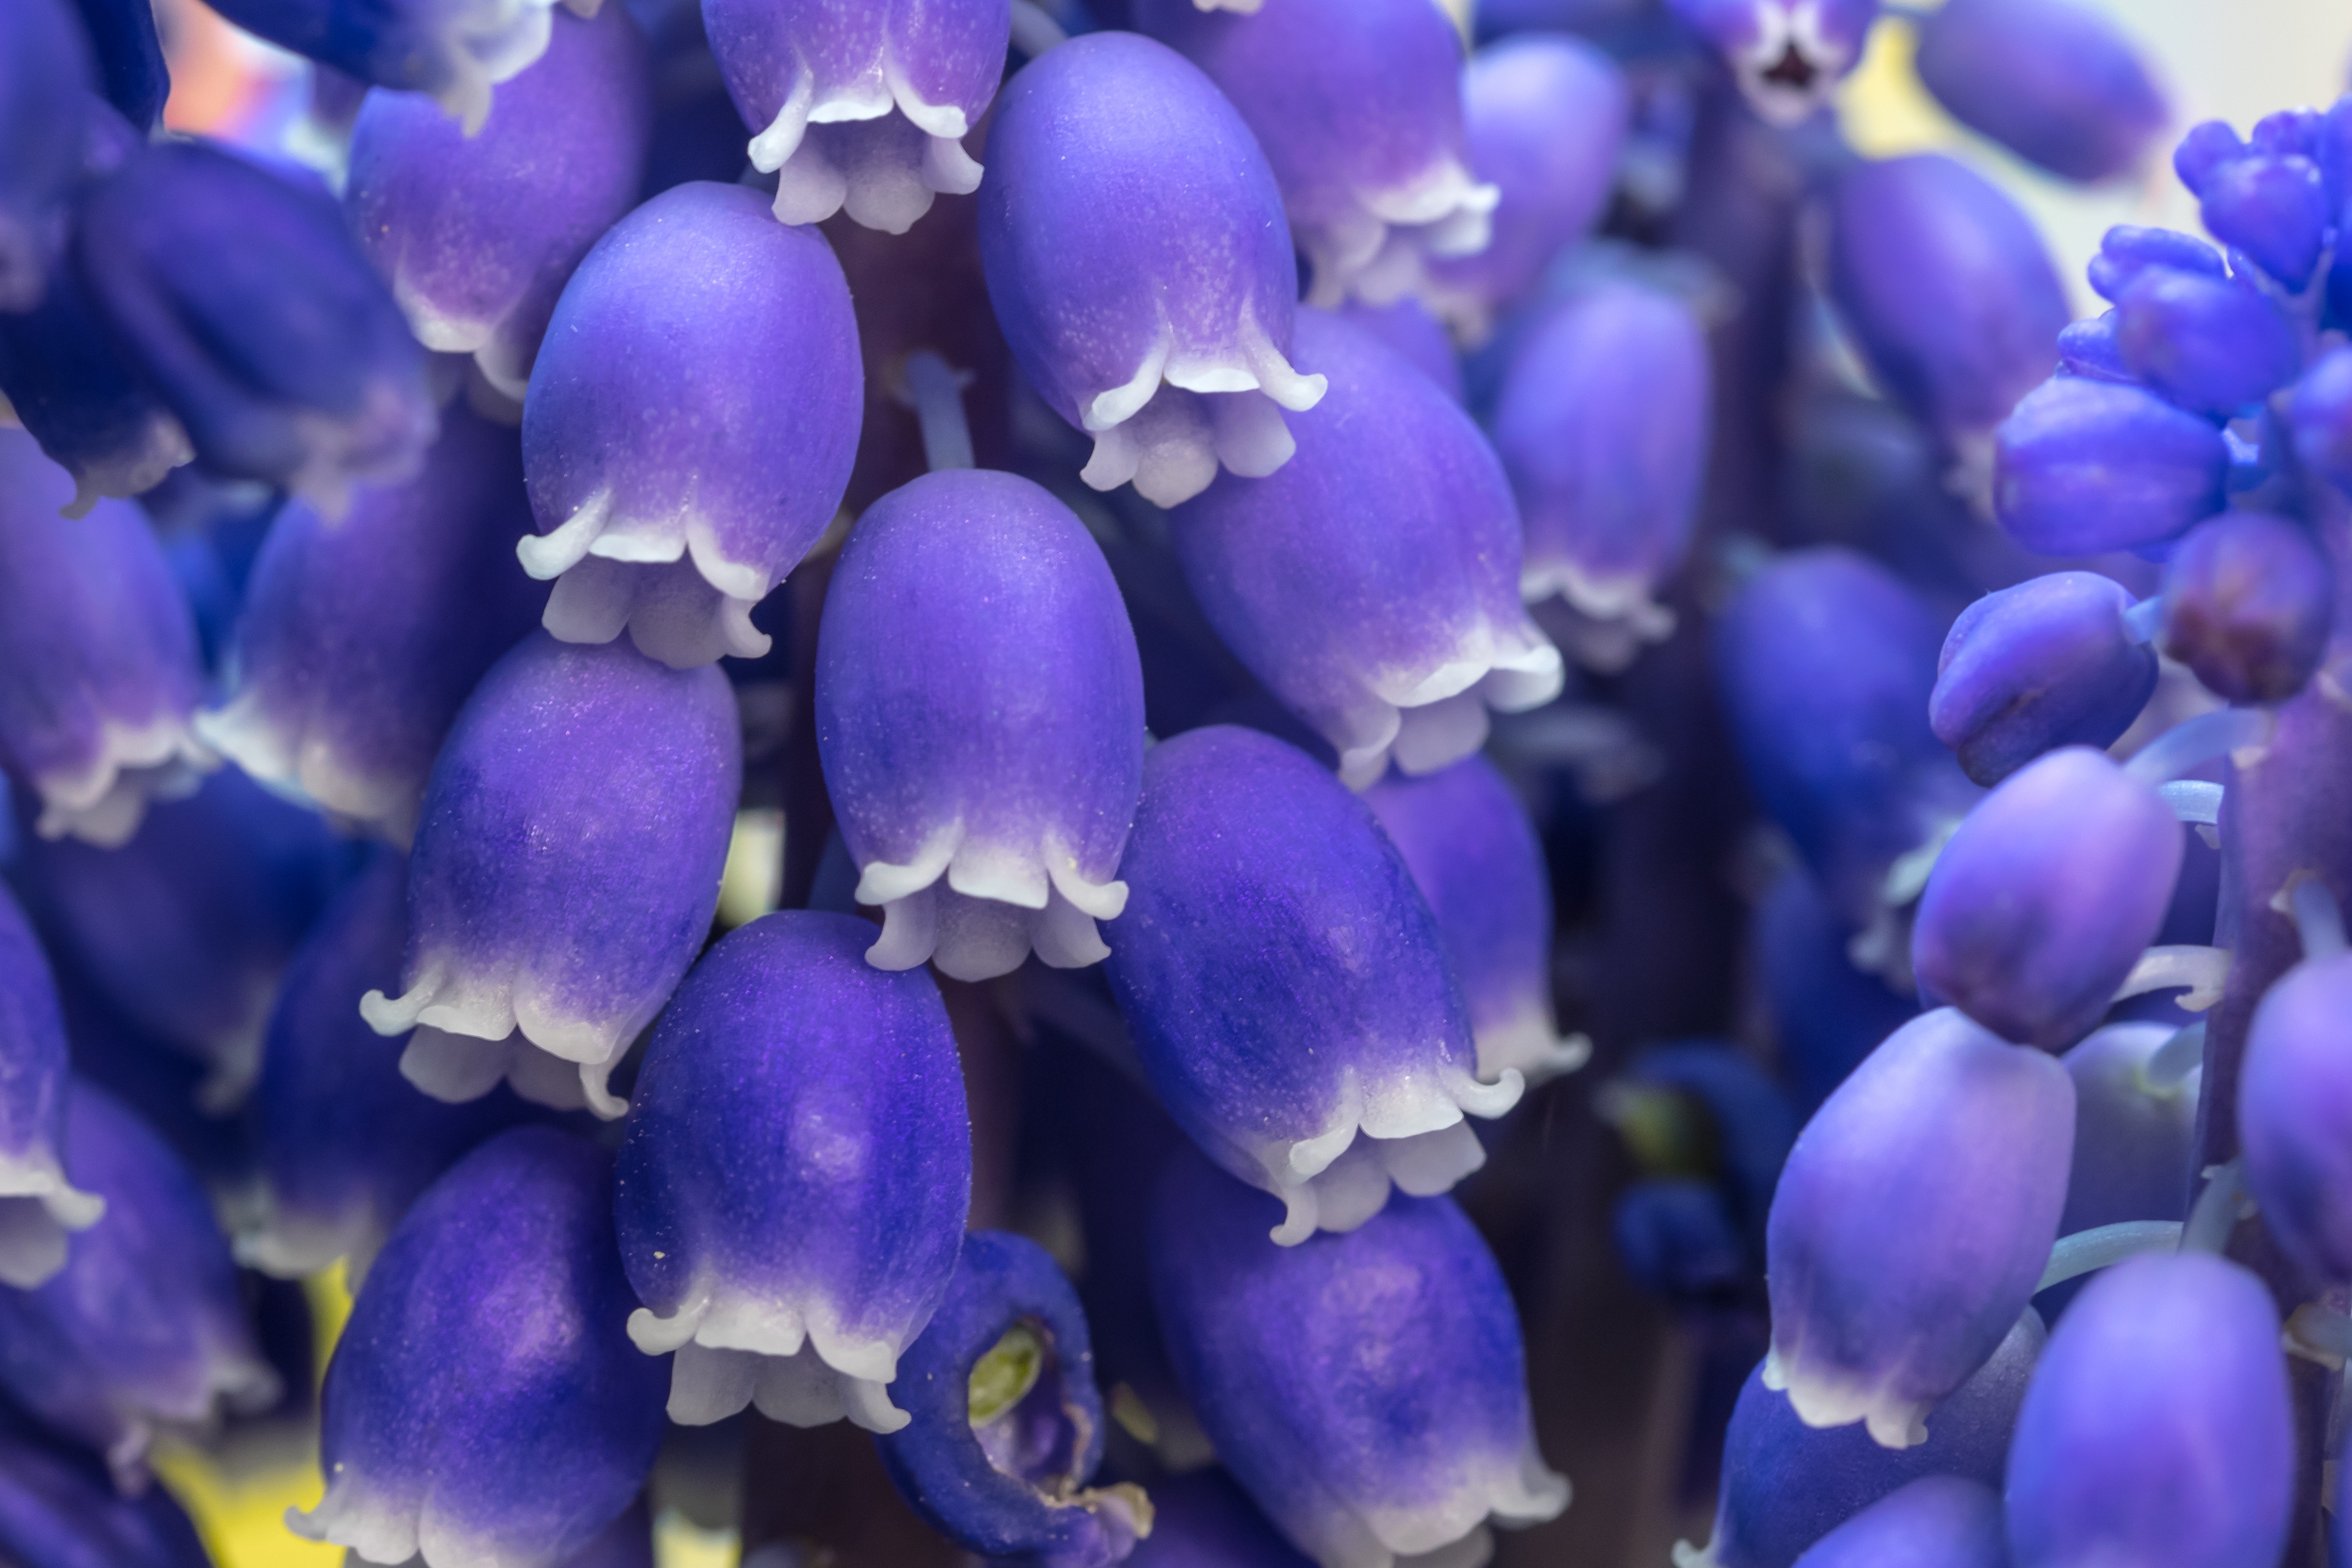
blossom, plant, flower, purple, petal, bloom, bell, spring, macro, botany, blue, hanging, colorful, garden, close, flora, wildflower, bright, muscari, viola, macro photography, ornamental plant, garden plant, flowering plant, inflorescences, grape hyacinth, muscari racemosum, land plant, violet family